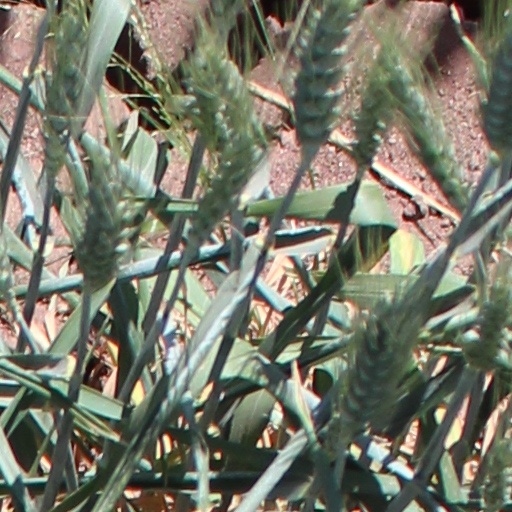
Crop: wheat